Leonardo Manzi

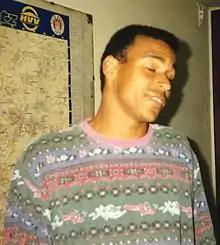
Manzi in the 1992–93 season

Leonardo Caetano Manzi (born April 28, 1969) is a Brazilian football coach and a former player.